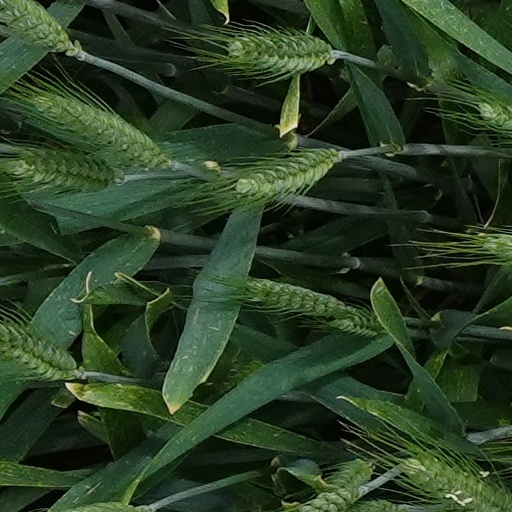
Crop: wheat